Health in Denmark

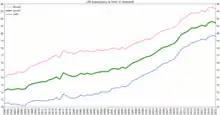
Life expectancy at birth in Denmark

, Denmark had a life expectancy of 79.5 years at birth (77 for men, 82 for women), up from 75 years in 1990. This ranks it 37th among 193 nations, behind the other Nordic countries. The "National Institute of Public Health" of the University of Southern Denmark has calculated 19 major risk factors among Danes that contribute to a lowering of the life expectancy; this includes smoking, alcohol, drug abuse and physical inactivity. The large number of Danes becoming overweight is an increasing problem and results in an annual additional consumption in the health care system of DKK 1,625 million. In a 2012 study, Denmark had the highest cancer rate of all countries listed by the World Cancer Research Fund International; researchers suggest the reasons are better reporting, but also lifestyle factors like heavy alcohol consumption, smoking and physical inactivity. Denmark had the second highest death rate from alcohol of any region in Europe in 2015 at 6.9 per 100,000 population.